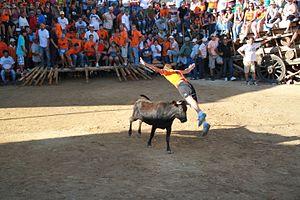
La capeia arraiana est une corrida portugaise à pied. Elle tient sa particularité d’être pratiquée selon la tradition de la Ribacôa, région historique du centre du Portugal, frontalière avec l’Espagne, située à l’est de Sabugal.